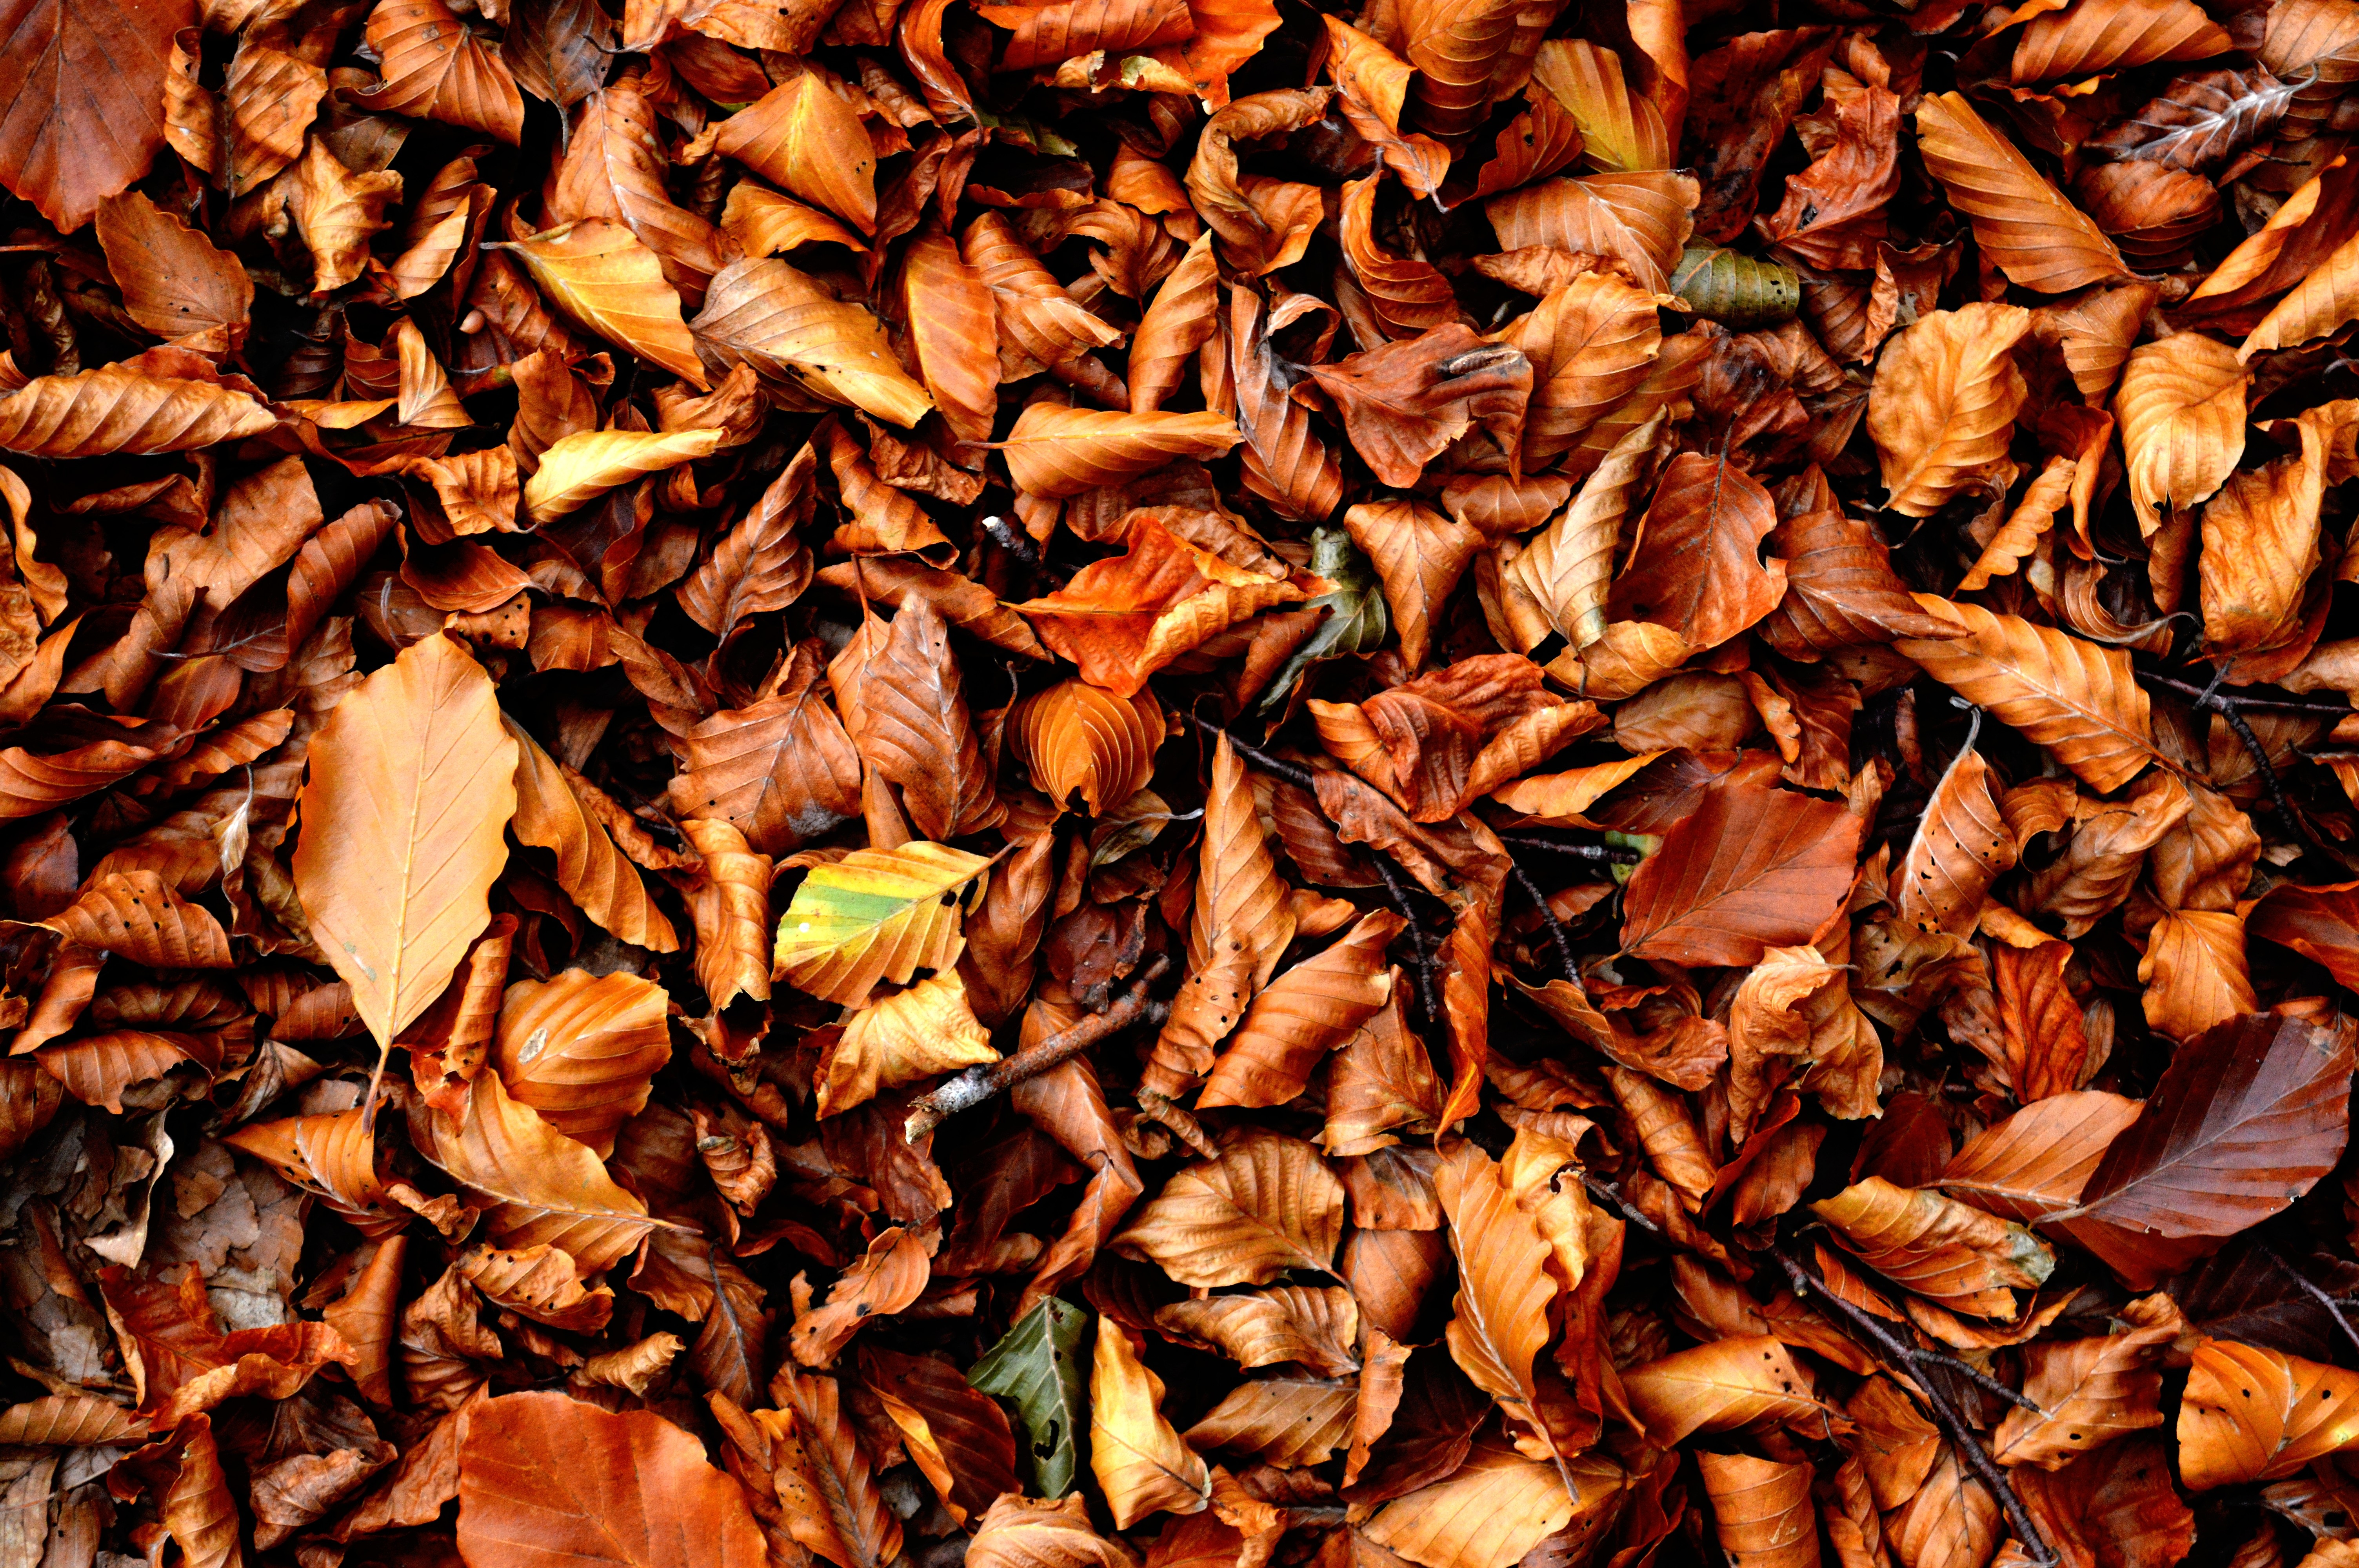
tree, nature, plant, wood, leaf, flower, meal, food, herb, produce, autumn, season, fallen leaves, flavor, grass family, snack food